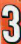
Number: 3